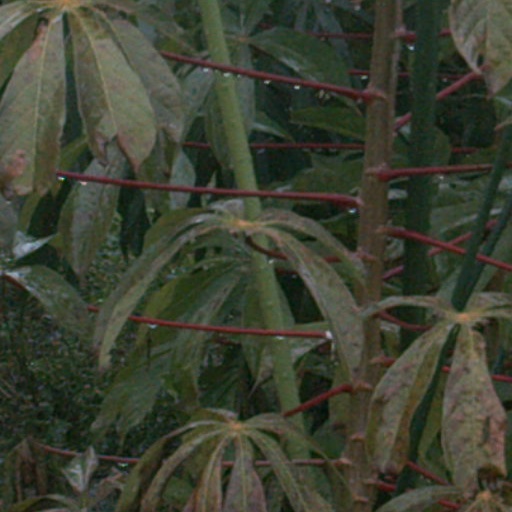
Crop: cassava